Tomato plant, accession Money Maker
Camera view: tilt-top (135 deg); turntable rotation: 240 degrees
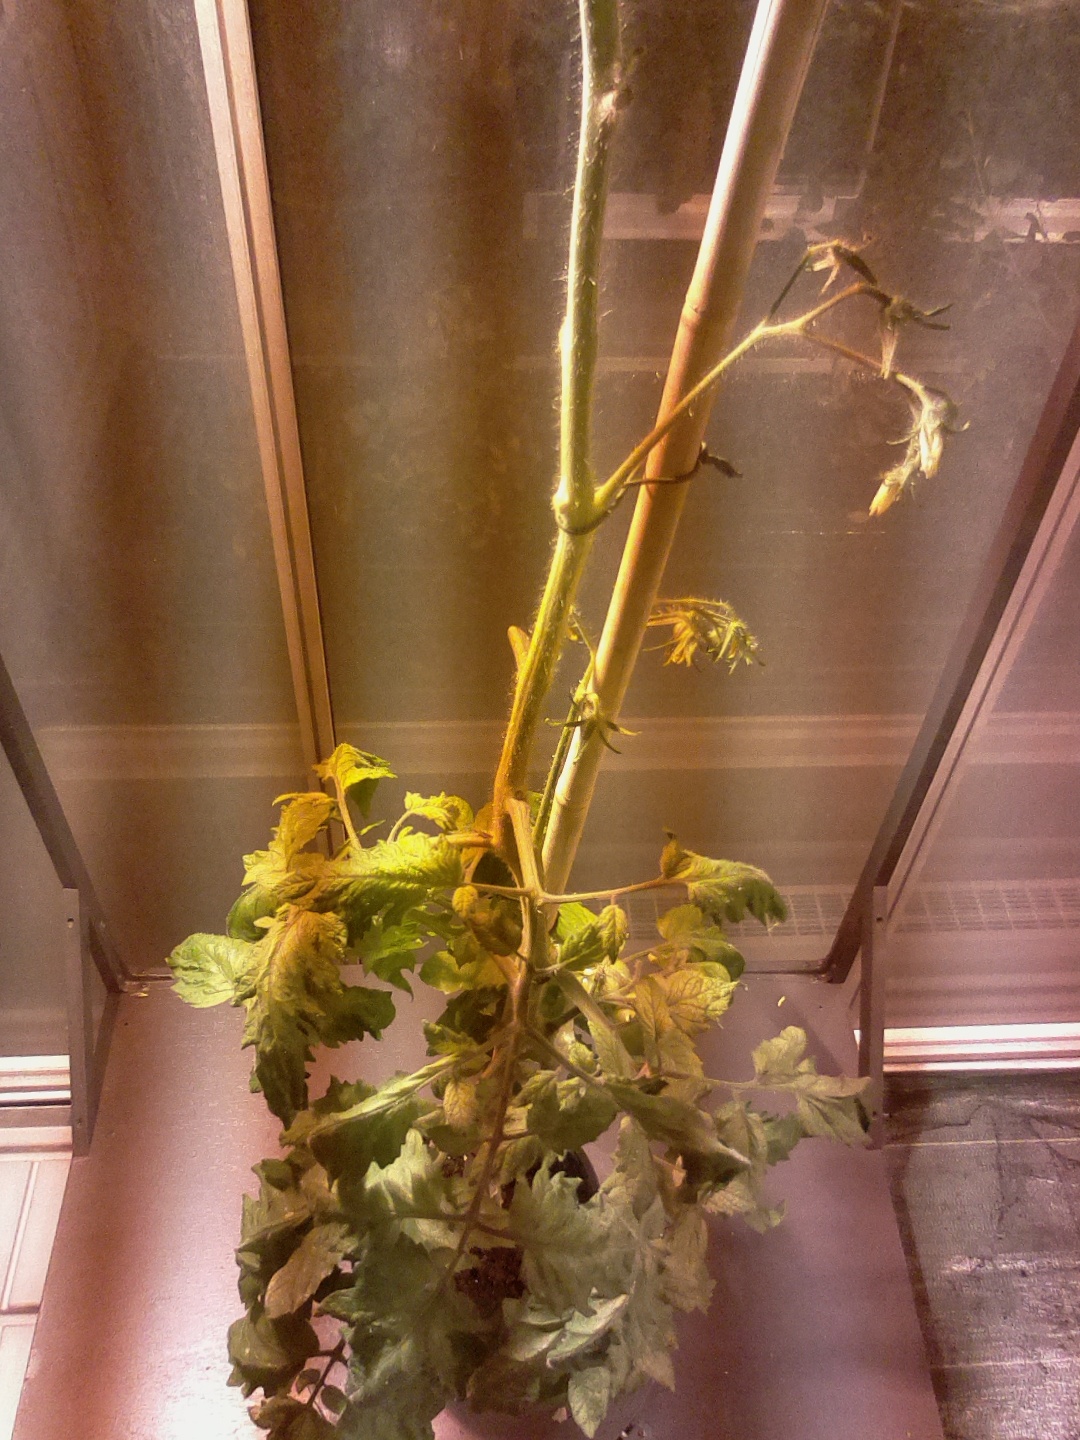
BBCH growth stage 75: 50%-60% of final fruit size